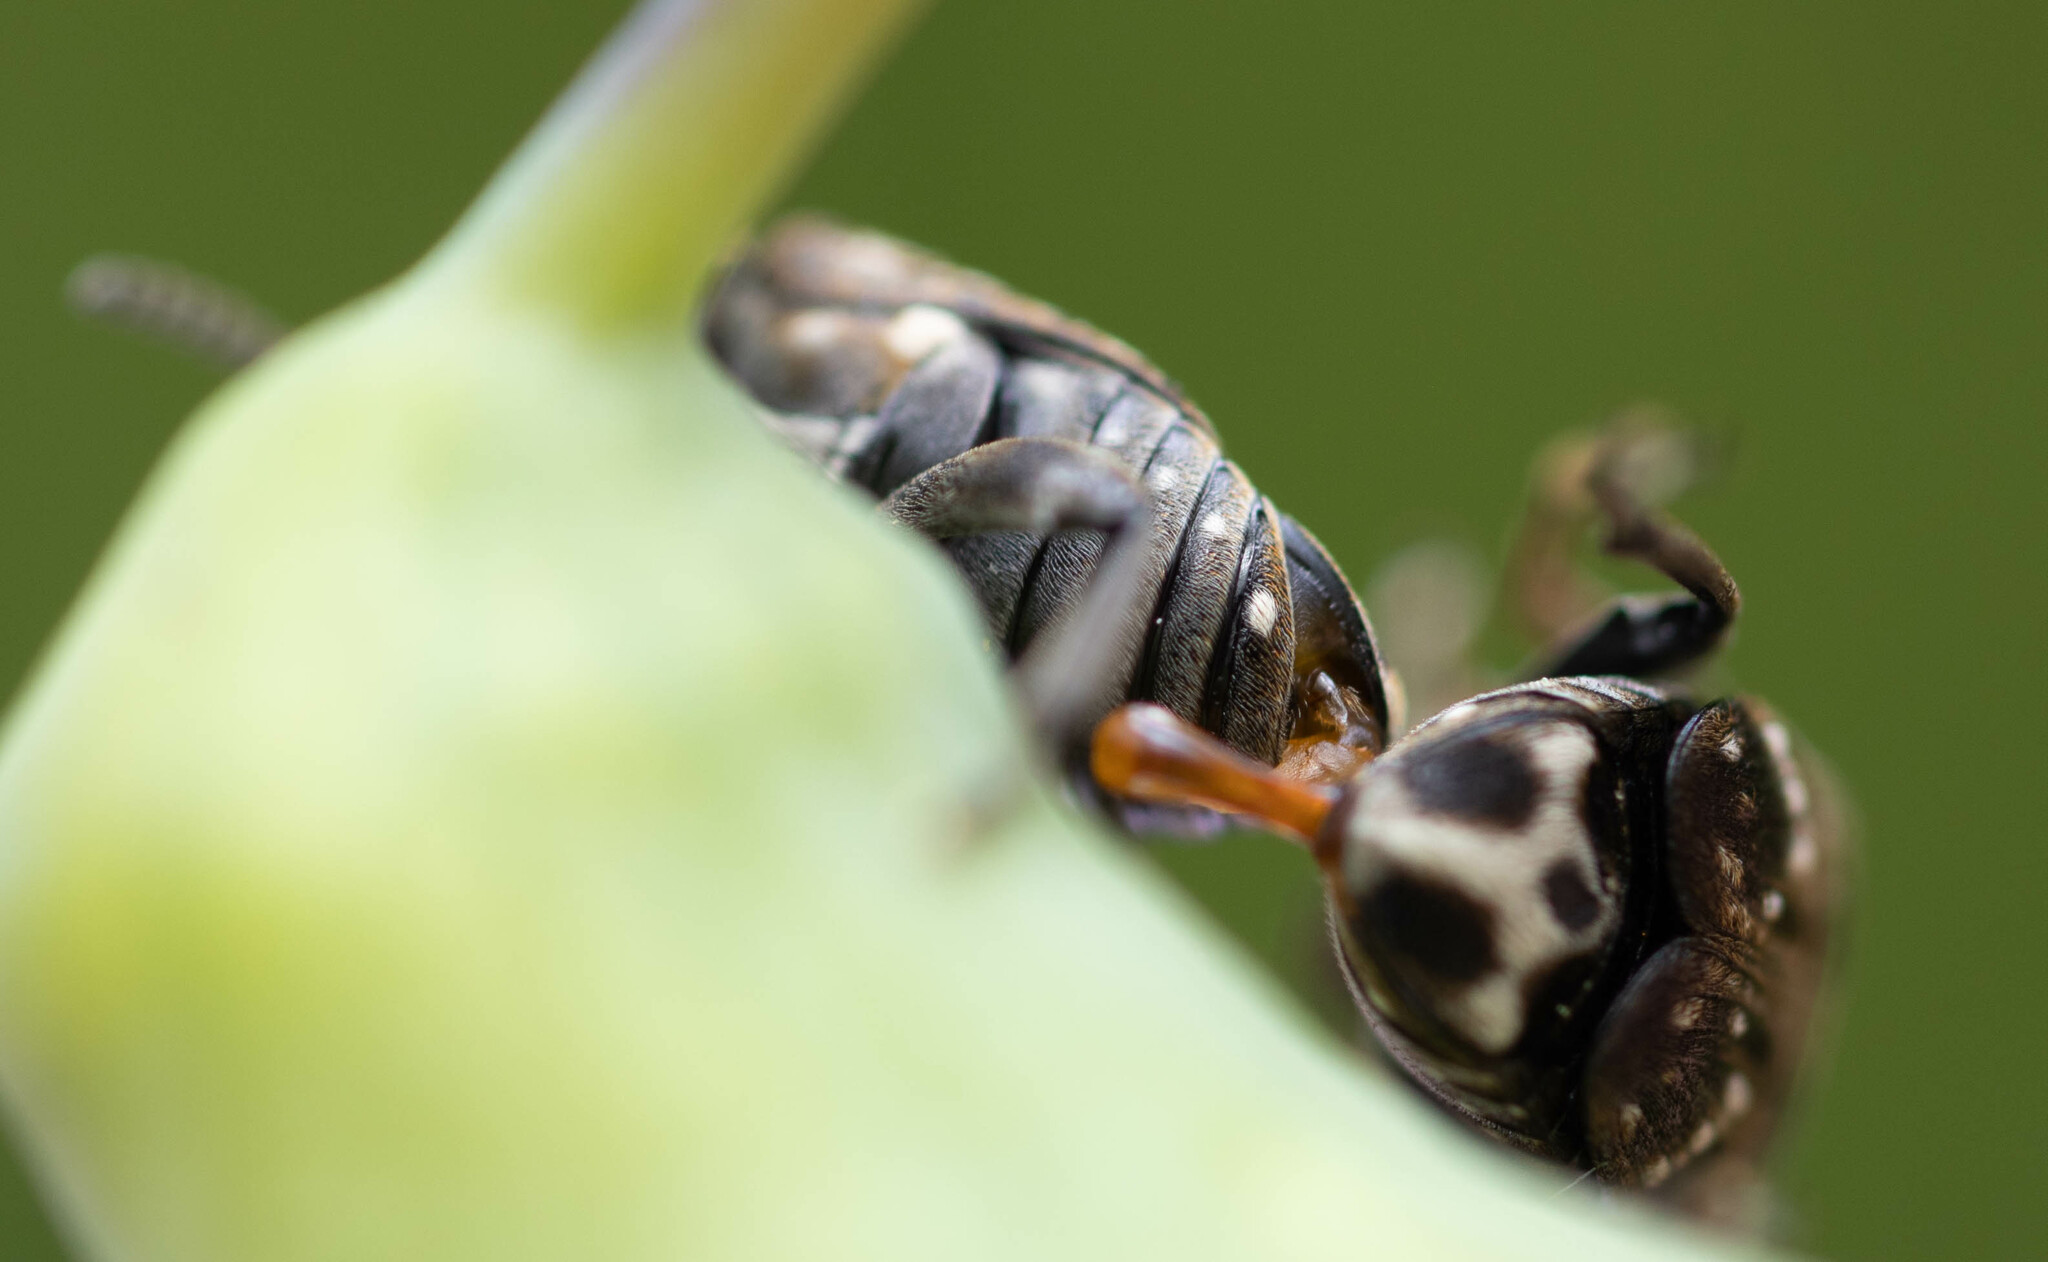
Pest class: pea_weevil